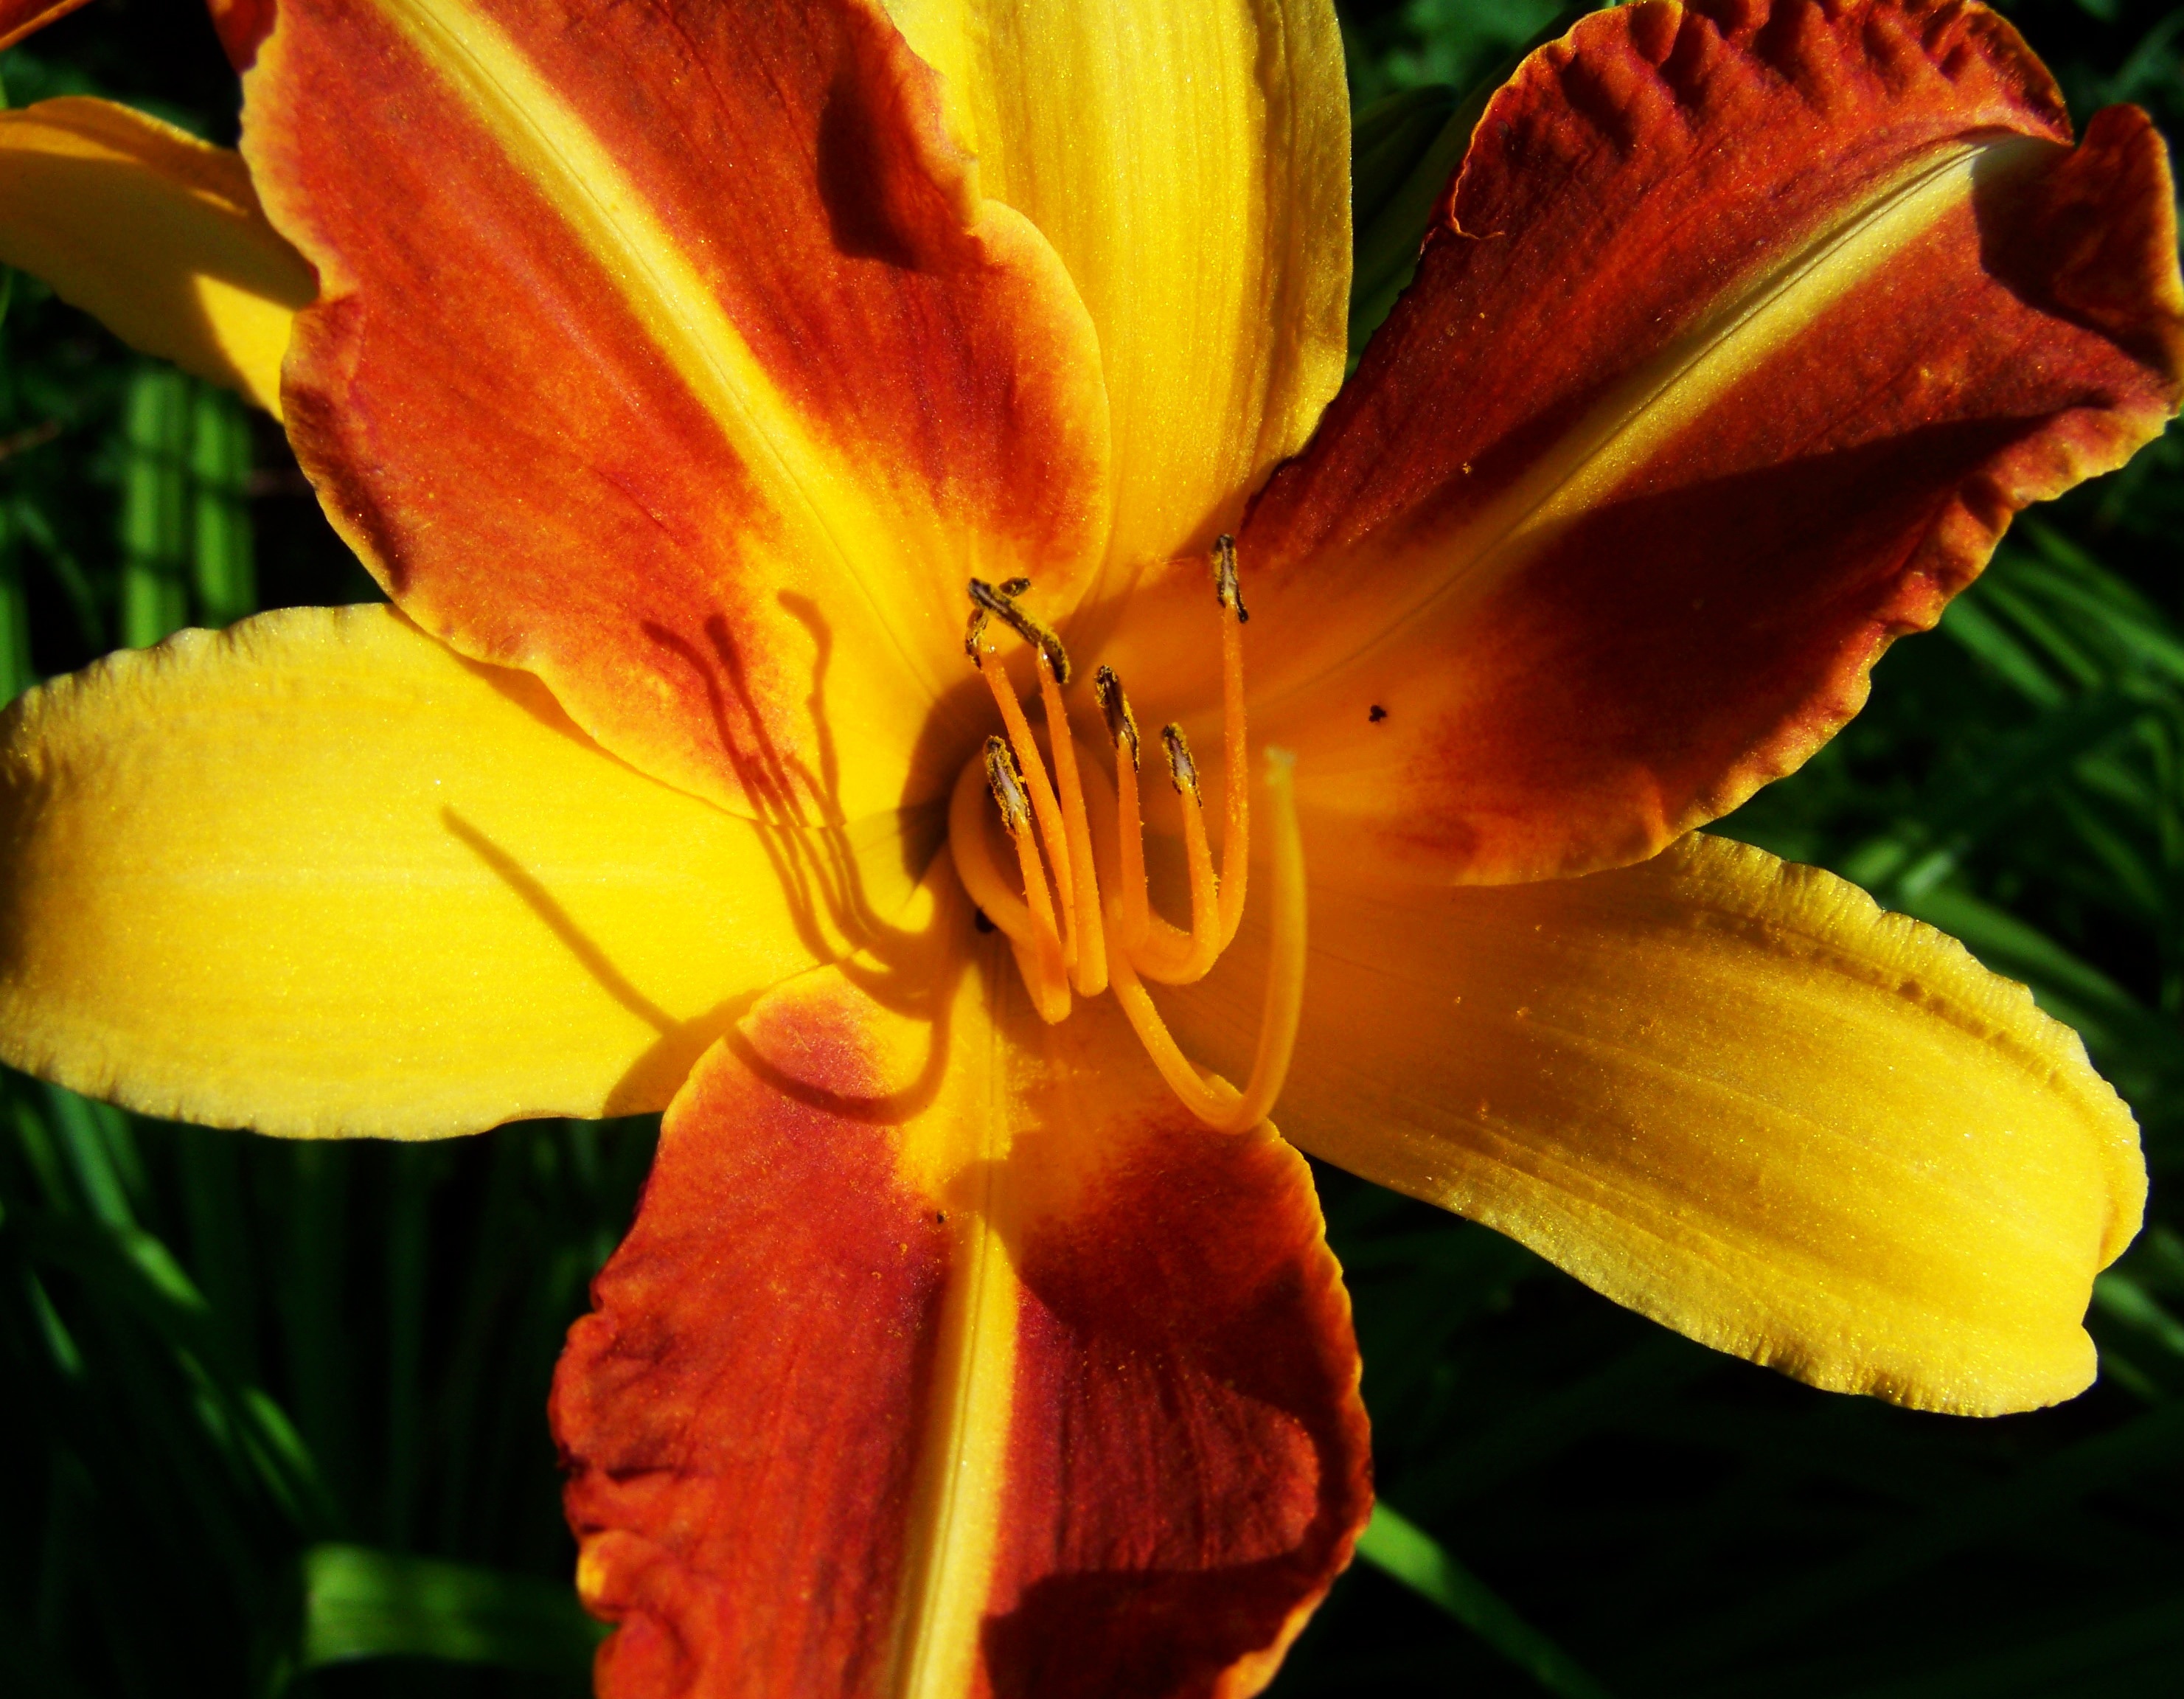
plant, flower, petal, yellow, flora, close up, lily, flower garden, daylily, macro photography, flowering plant, summer flower, orange lily, plant stem